Grey peas
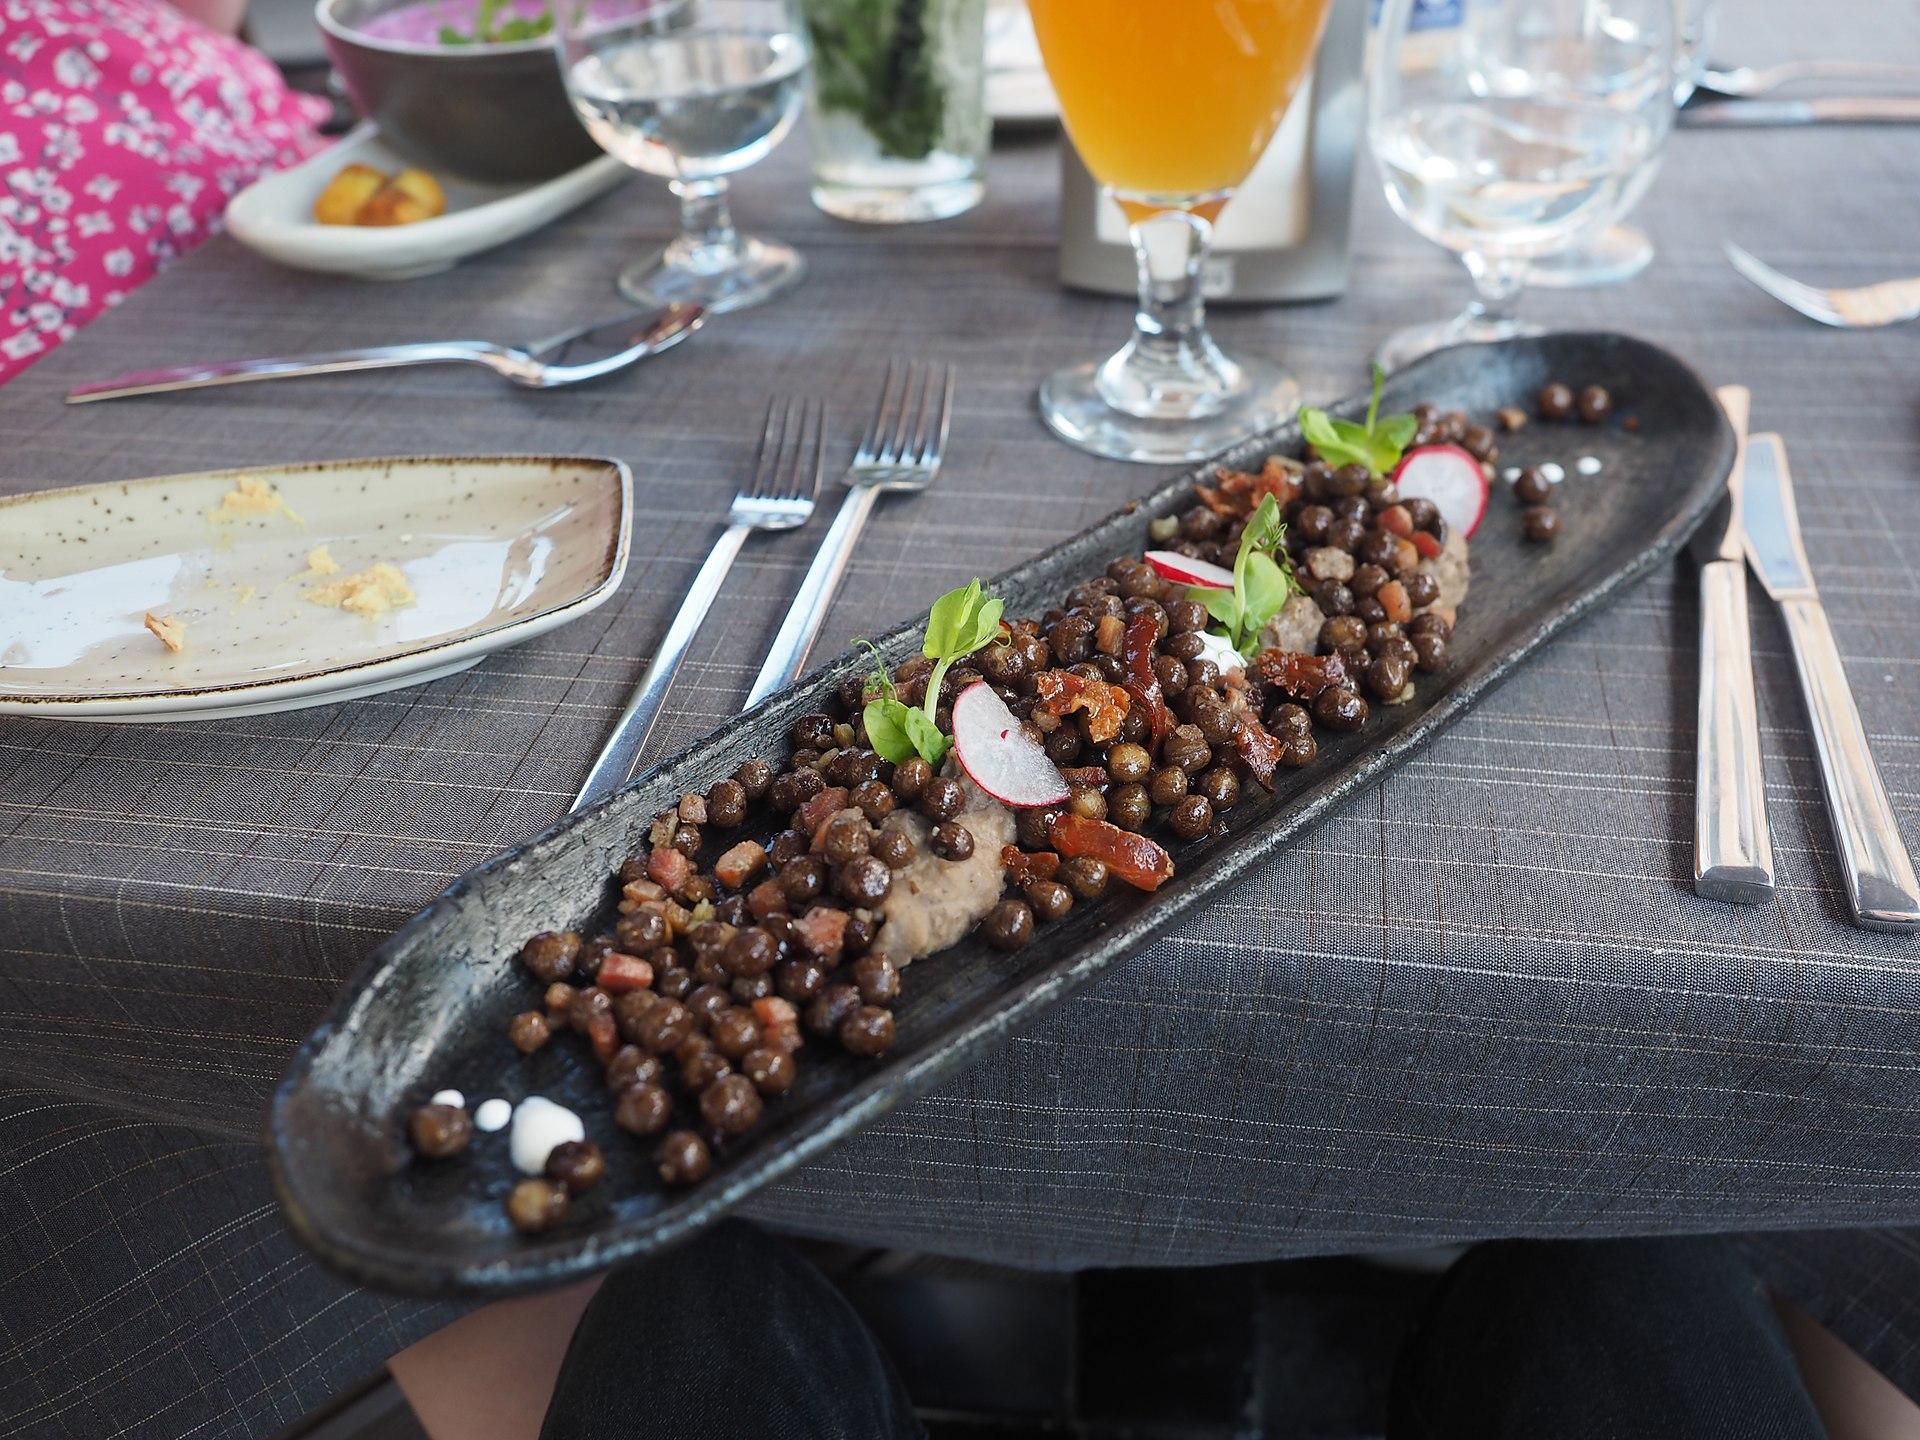
Also known as:
de - German: Graue Erbsen
ga - Irish: Piseanna liatha
lt - Lithuanian: Pilkieji žirniai
ru - Russian: Серый горох
Category: beans, side dish (grey peas)
Cuisine: Latvian
Associated cuisines: Latvian
Area: Latvia
Countries: Latvia
Region: Northern Europe, , , ,
This dish is usually a snack served on a plate, sprinkled with salt, mixed with cracklings and onions. Soak the peas and cook them gently (it is important not to overcook so that the peas do not come out of their skin). Chopped bacon and onions are fried in a pan.